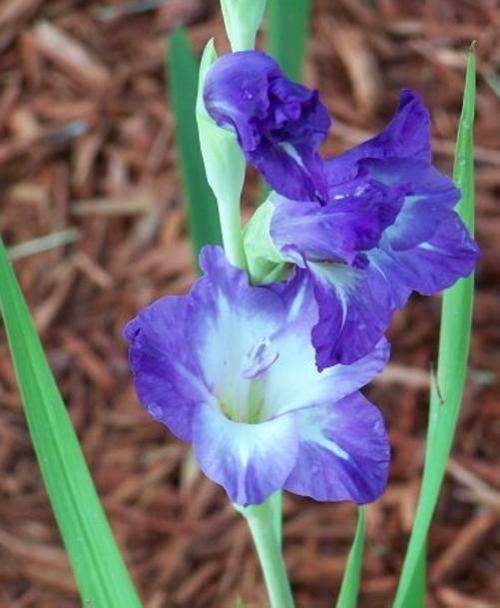
Label: sword lily